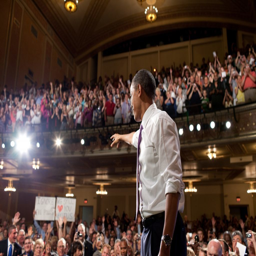
politician waves to the crowd at a grassroots event for politician .